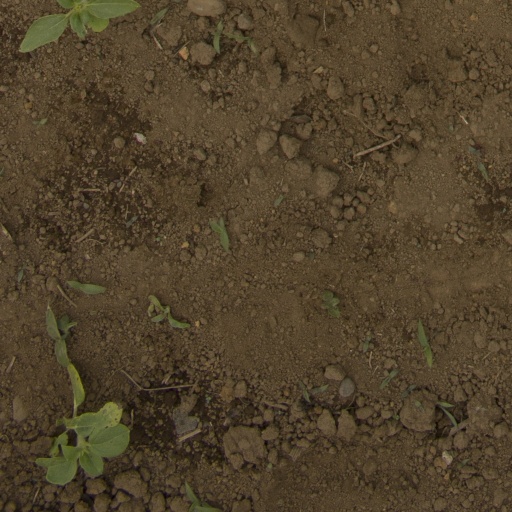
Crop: Jerusalem artichoke